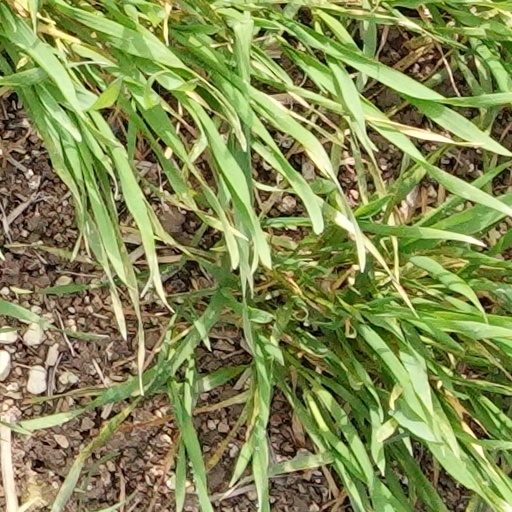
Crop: wheat